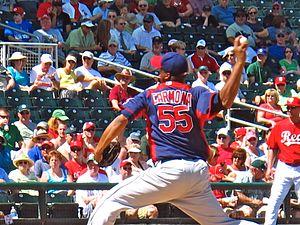
La saison 2011 des Indians de Cleveland est la 111ᵉ saison en ligue majeure pour cette franchise qui reste sur trois saisons très décevantes. Durant cette saison les joueurs arborent un patch sur la manche droite en hommage à Bob Feller, décédé le 15 décembre 2010.